Shoen Library

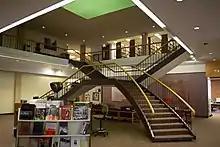
Interior view, 2013

The Shoen Library was a library on the now defunct Marylhurst University campus, in Marylhurst, Oregon, United States.